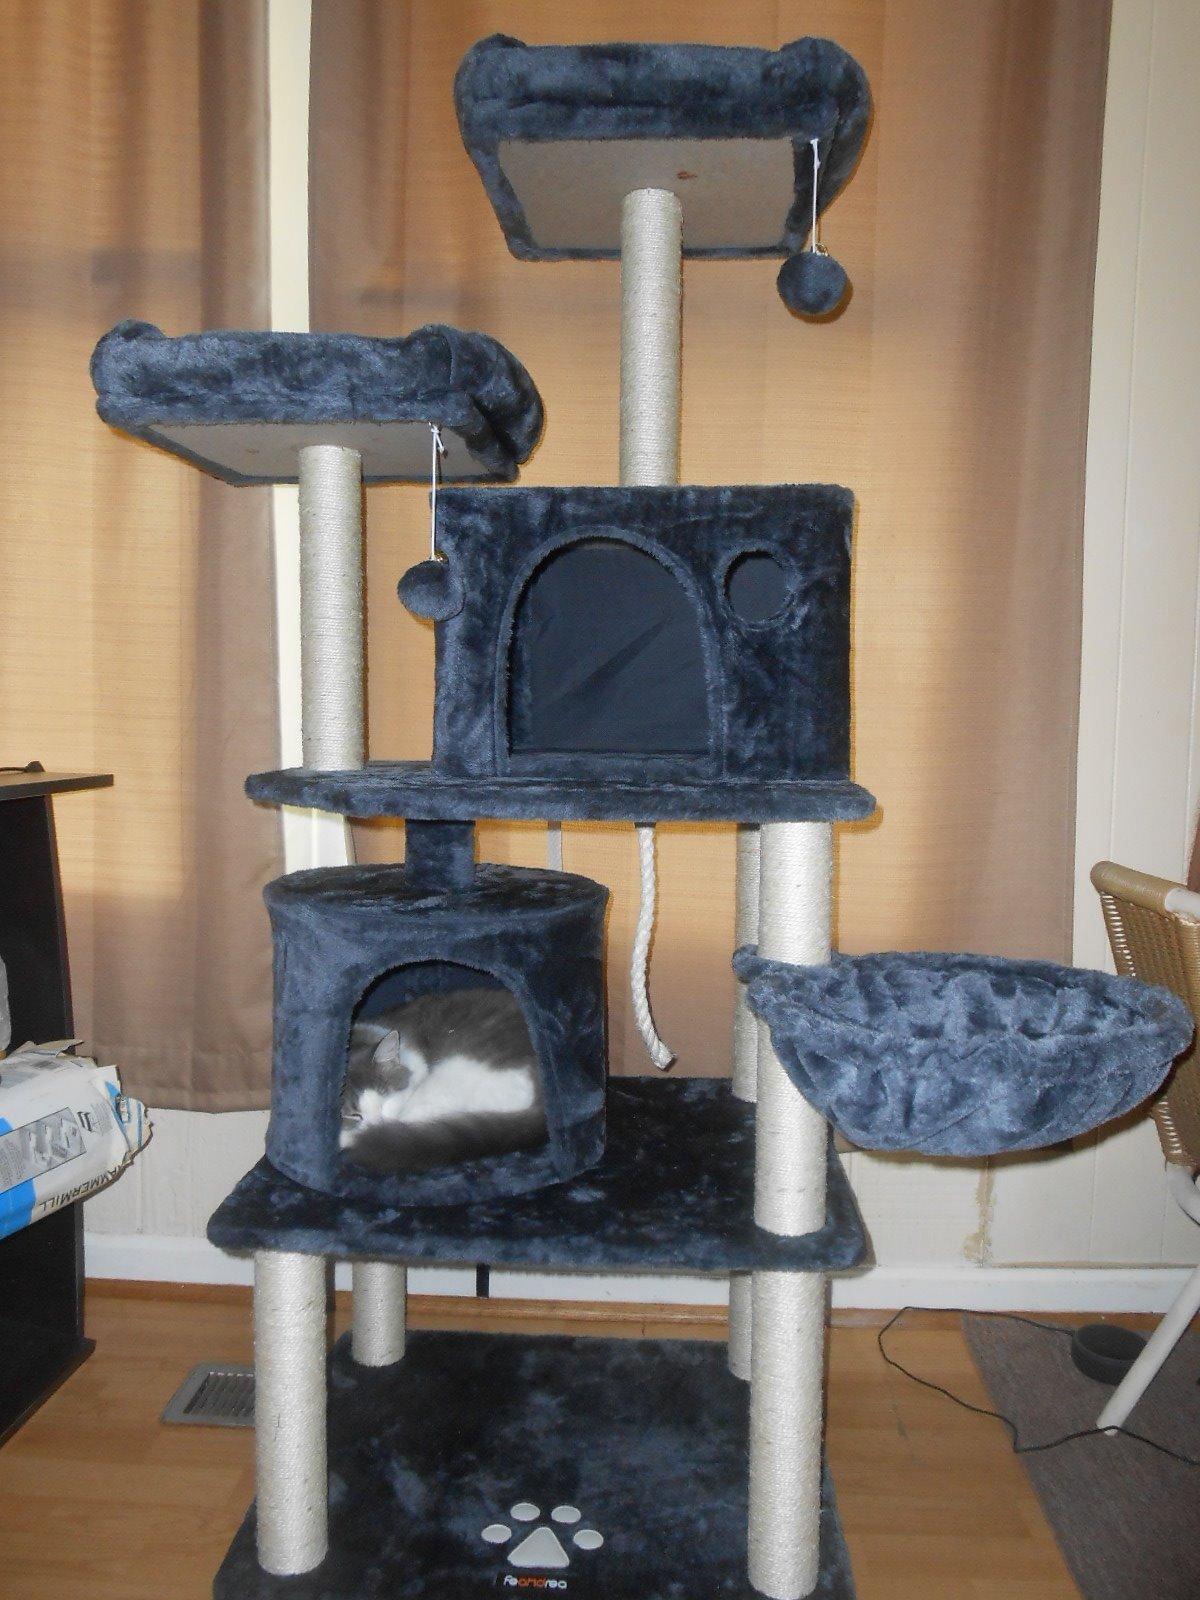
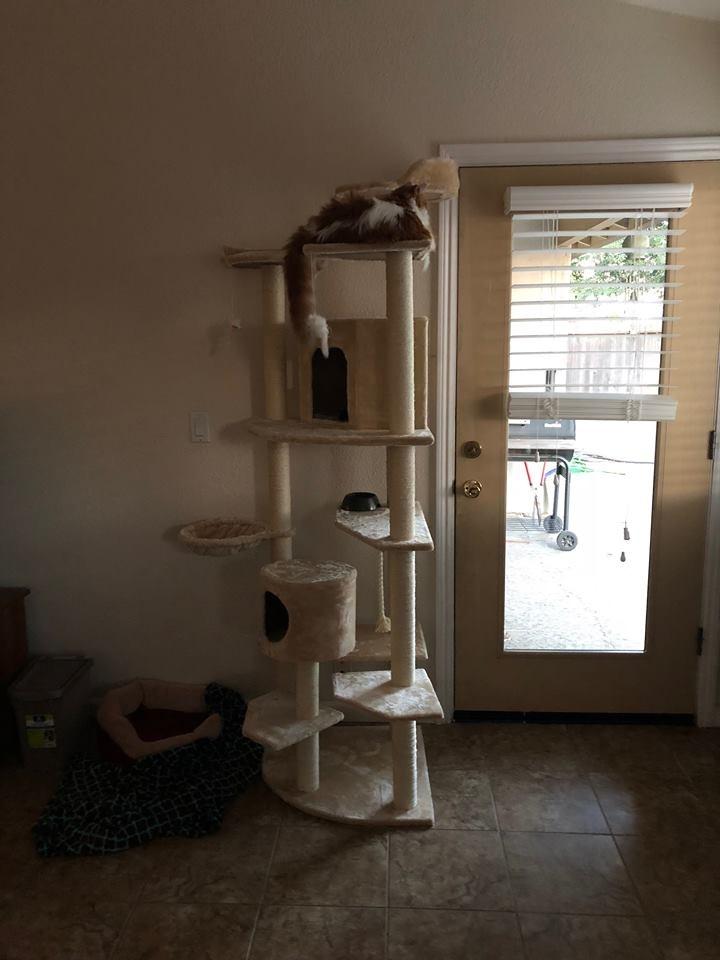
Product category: items_cat tree
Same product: no